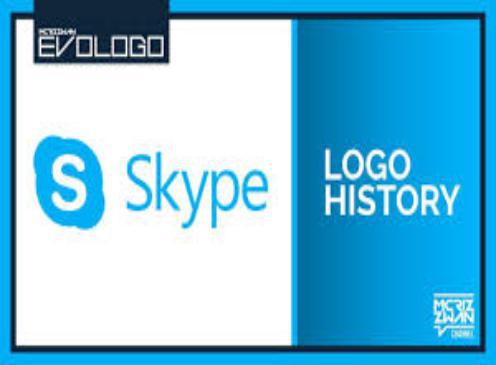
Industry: Others